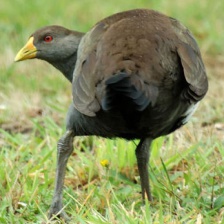
Species: TASMANIAN HEN
Scientific name: TRIBONYX MORTIERII
ImageNet parent category: european_gallinule